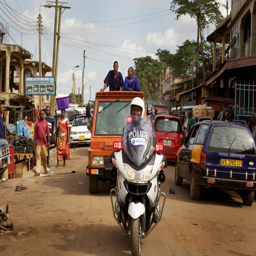
first drive - turtle 1 - building a car